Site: brandenburg
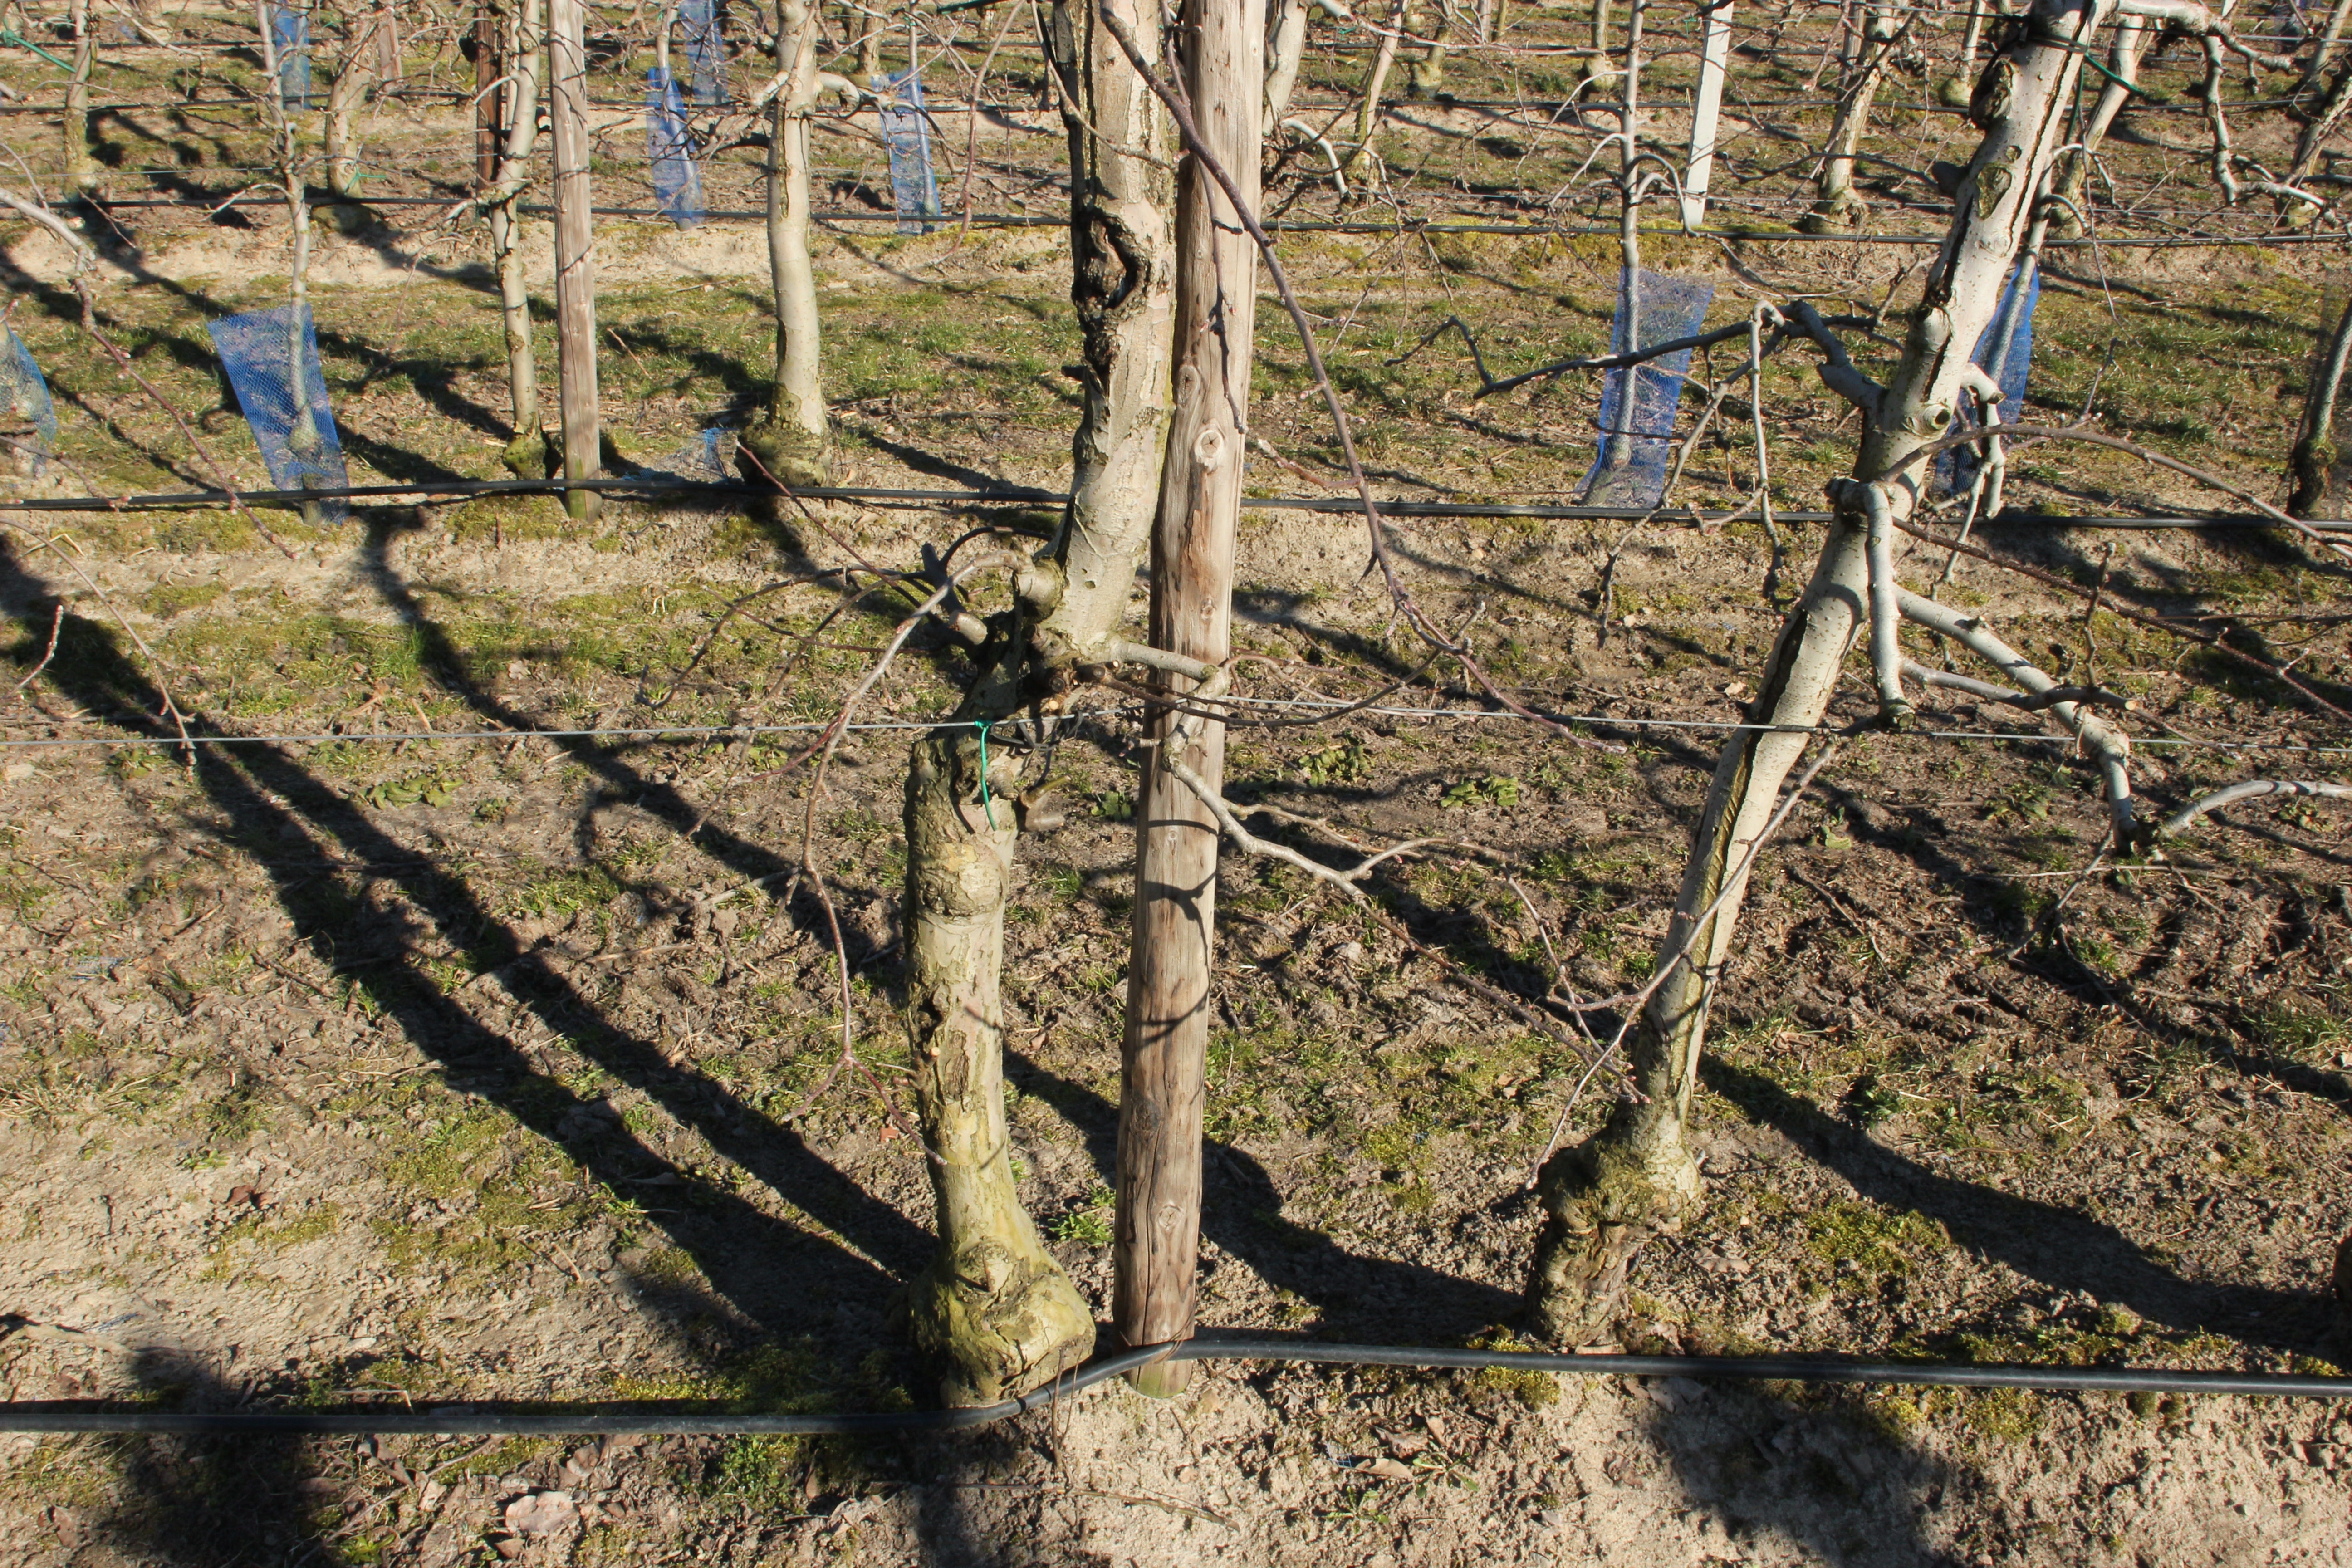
Growth stage (BBCH 03): Bud development